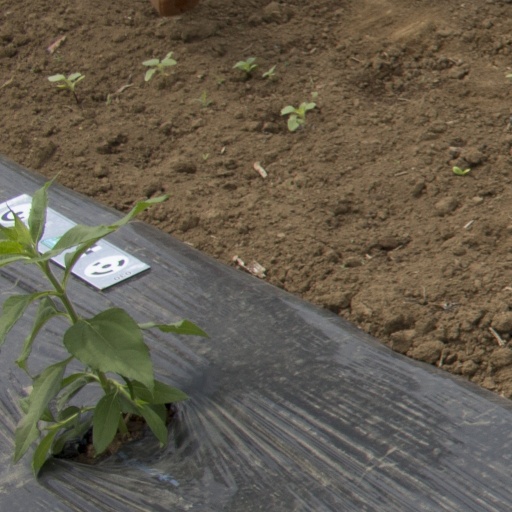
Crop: Jerusalem artichoke